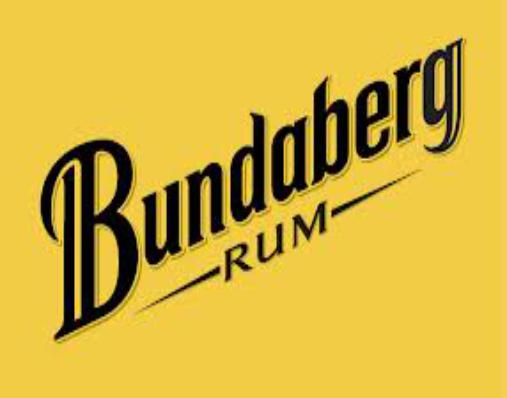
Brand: Bundaberg
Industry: Food